Quainton Road railway station

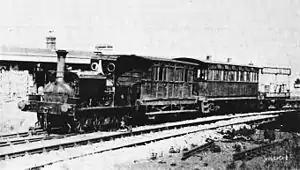
Steam locomotive with three different designs of carriage, at a railway station

With the MR extension to Aylesbury approved, in March 1883, the Duke announced his own scheme to extend the Tramway to Oxford. The turntable at Quainton Road would be replaced by a junction to the south of the turntable to allow through running of trains. The stretch from Quainton Road to Brill would be straightened and improved to main-line standards, and the little-used stations at Waddesdon Road and Wood Siding would be closed. From Brill, the line would pass in a tunnel through Muswell Hill to the south of Brill, and on via Boarstall before crossing from Buckinghamshire into Oxfordshire at Stanton St. John, calling at Headington on the outskirts of Oxford and terminating at a station to be built in the back garden of 12 High Street, St Clement's, near Magdalen Bridge.